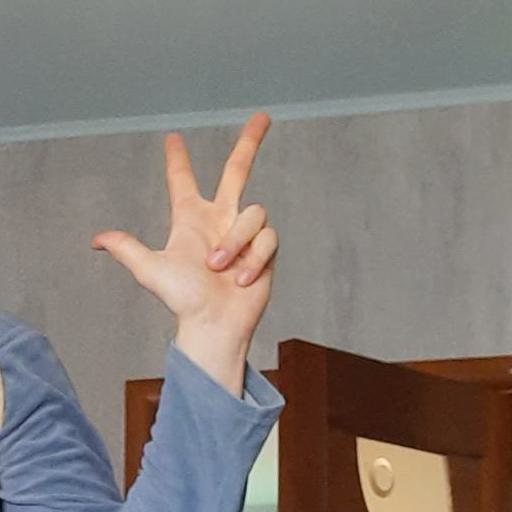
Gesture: three2